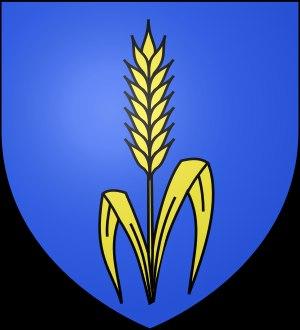
Le blé tendre ou froment est une espèce de plantes monocotylédones de la famille des Poaceae, sous-famille des Pooideae.